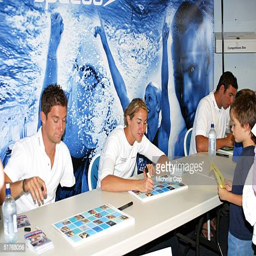
olympic athlete and person appear for a promotion